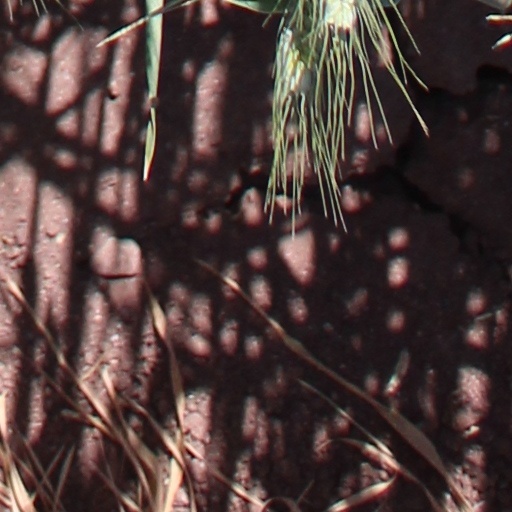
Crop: wheat